Malice at the Palace

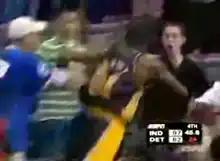

The brawl began with 45.9 seconds remaining in the final quarter of the game, when the Pacers led 97–82. Pistons center Ben Wallace was fouled from behind by Artest, who slapped him across the back of the head during a layup attempt. Wallace later said that Artest had warned that if they fought him he would be hit. Wallace responded by shoving Artest in the face with both hands, causing players from both teams to quickly get in between them as they attempted to keep the two separated.